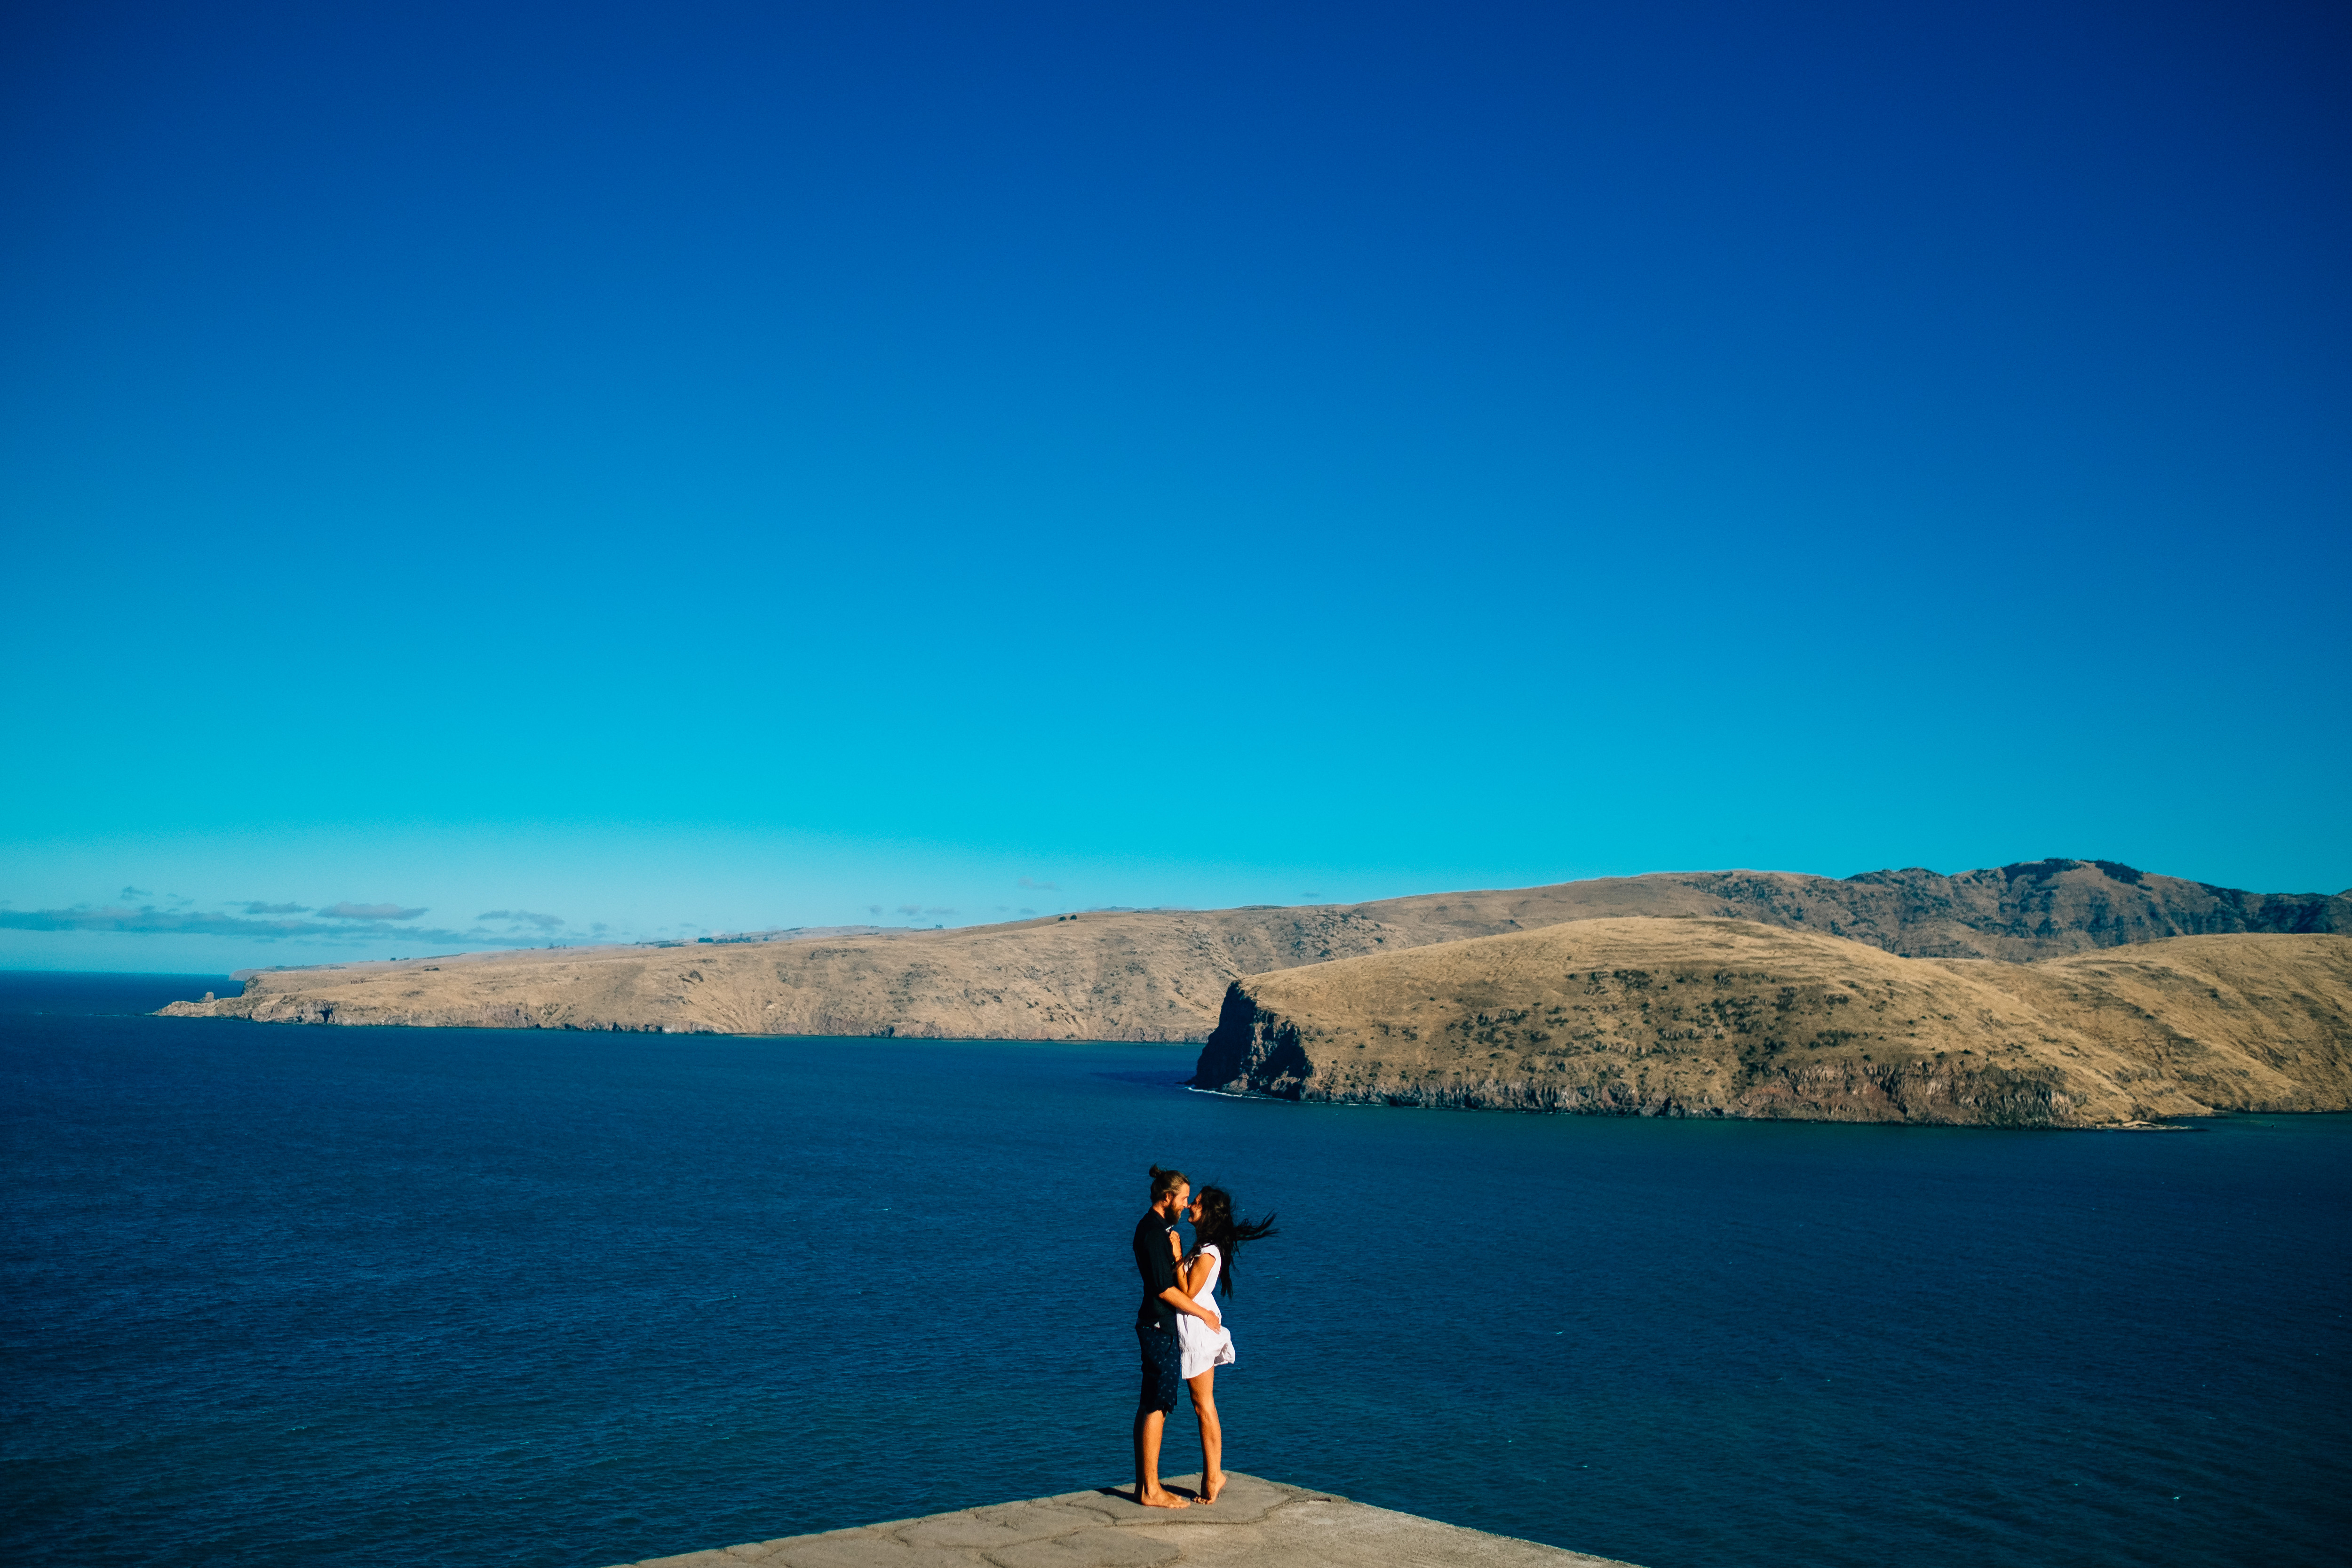
beach, sea, coast, ocean, horizon, mountain, cloud, sky, sunlight, hill, shore, lake, cliff, dusk, evening, reflection, bay, island, blue, terrain, body of water, cape